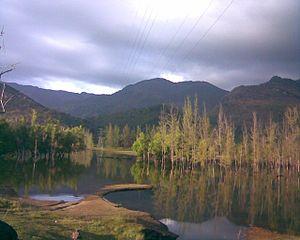
Le district de Kozhikode est un des quatorze districts de l'État du Kerala en Inde.